Amir Shayesteh Tabar

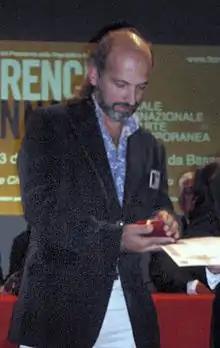
Amir Shayesteh Tabar receiving the President's Award at Florence Biennale on 13 December 2009

Shayesteh Tabar held several solo exhibitions in various countries around the world and was awarded the President's Award "Lorenzo Il Magnifico" at the 2009 Florence Biennale for his unique approach and contribution to the arts with his Blue Symphony collection.